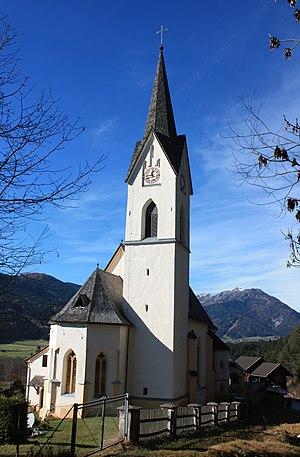
Gitschtal est une commune autrichienne du district de Hermagor en Carinthie.